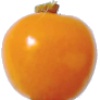
Label: Physalis 1